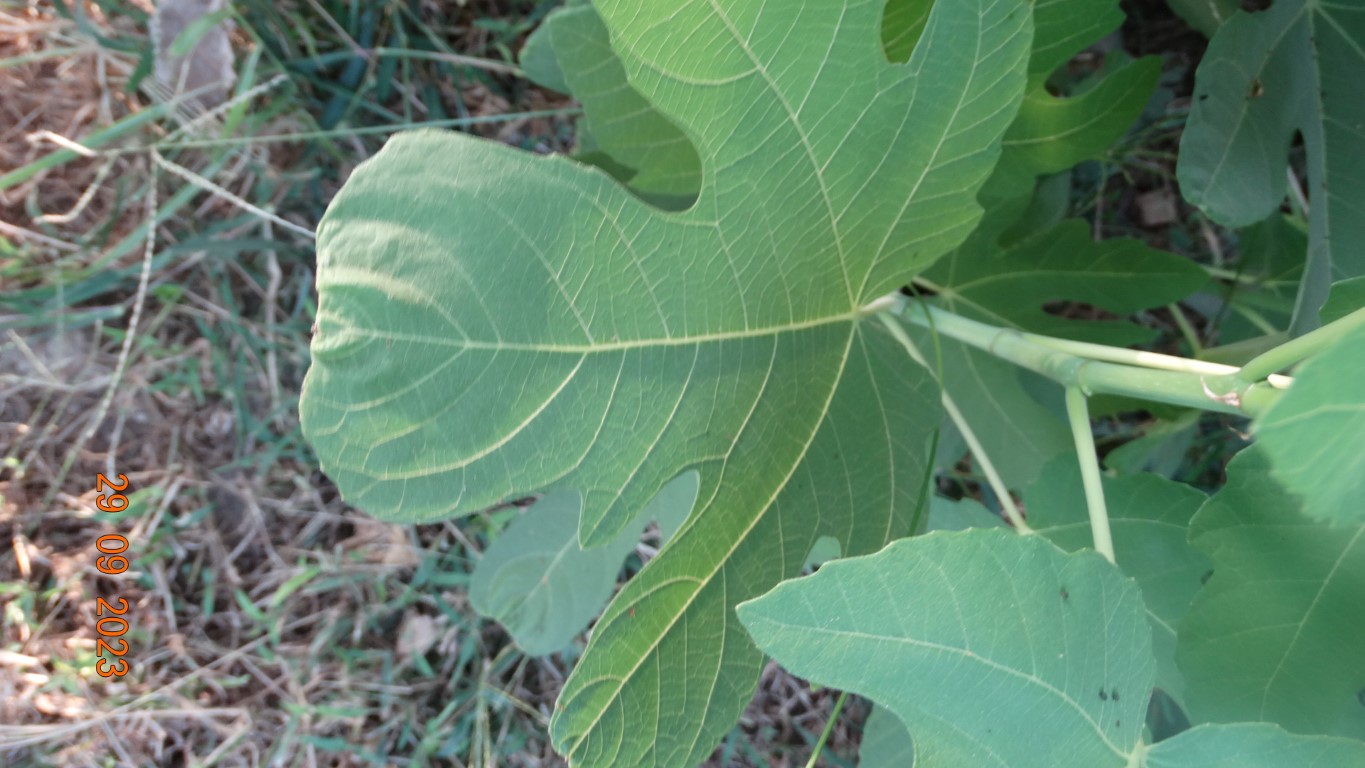
Label: healthy